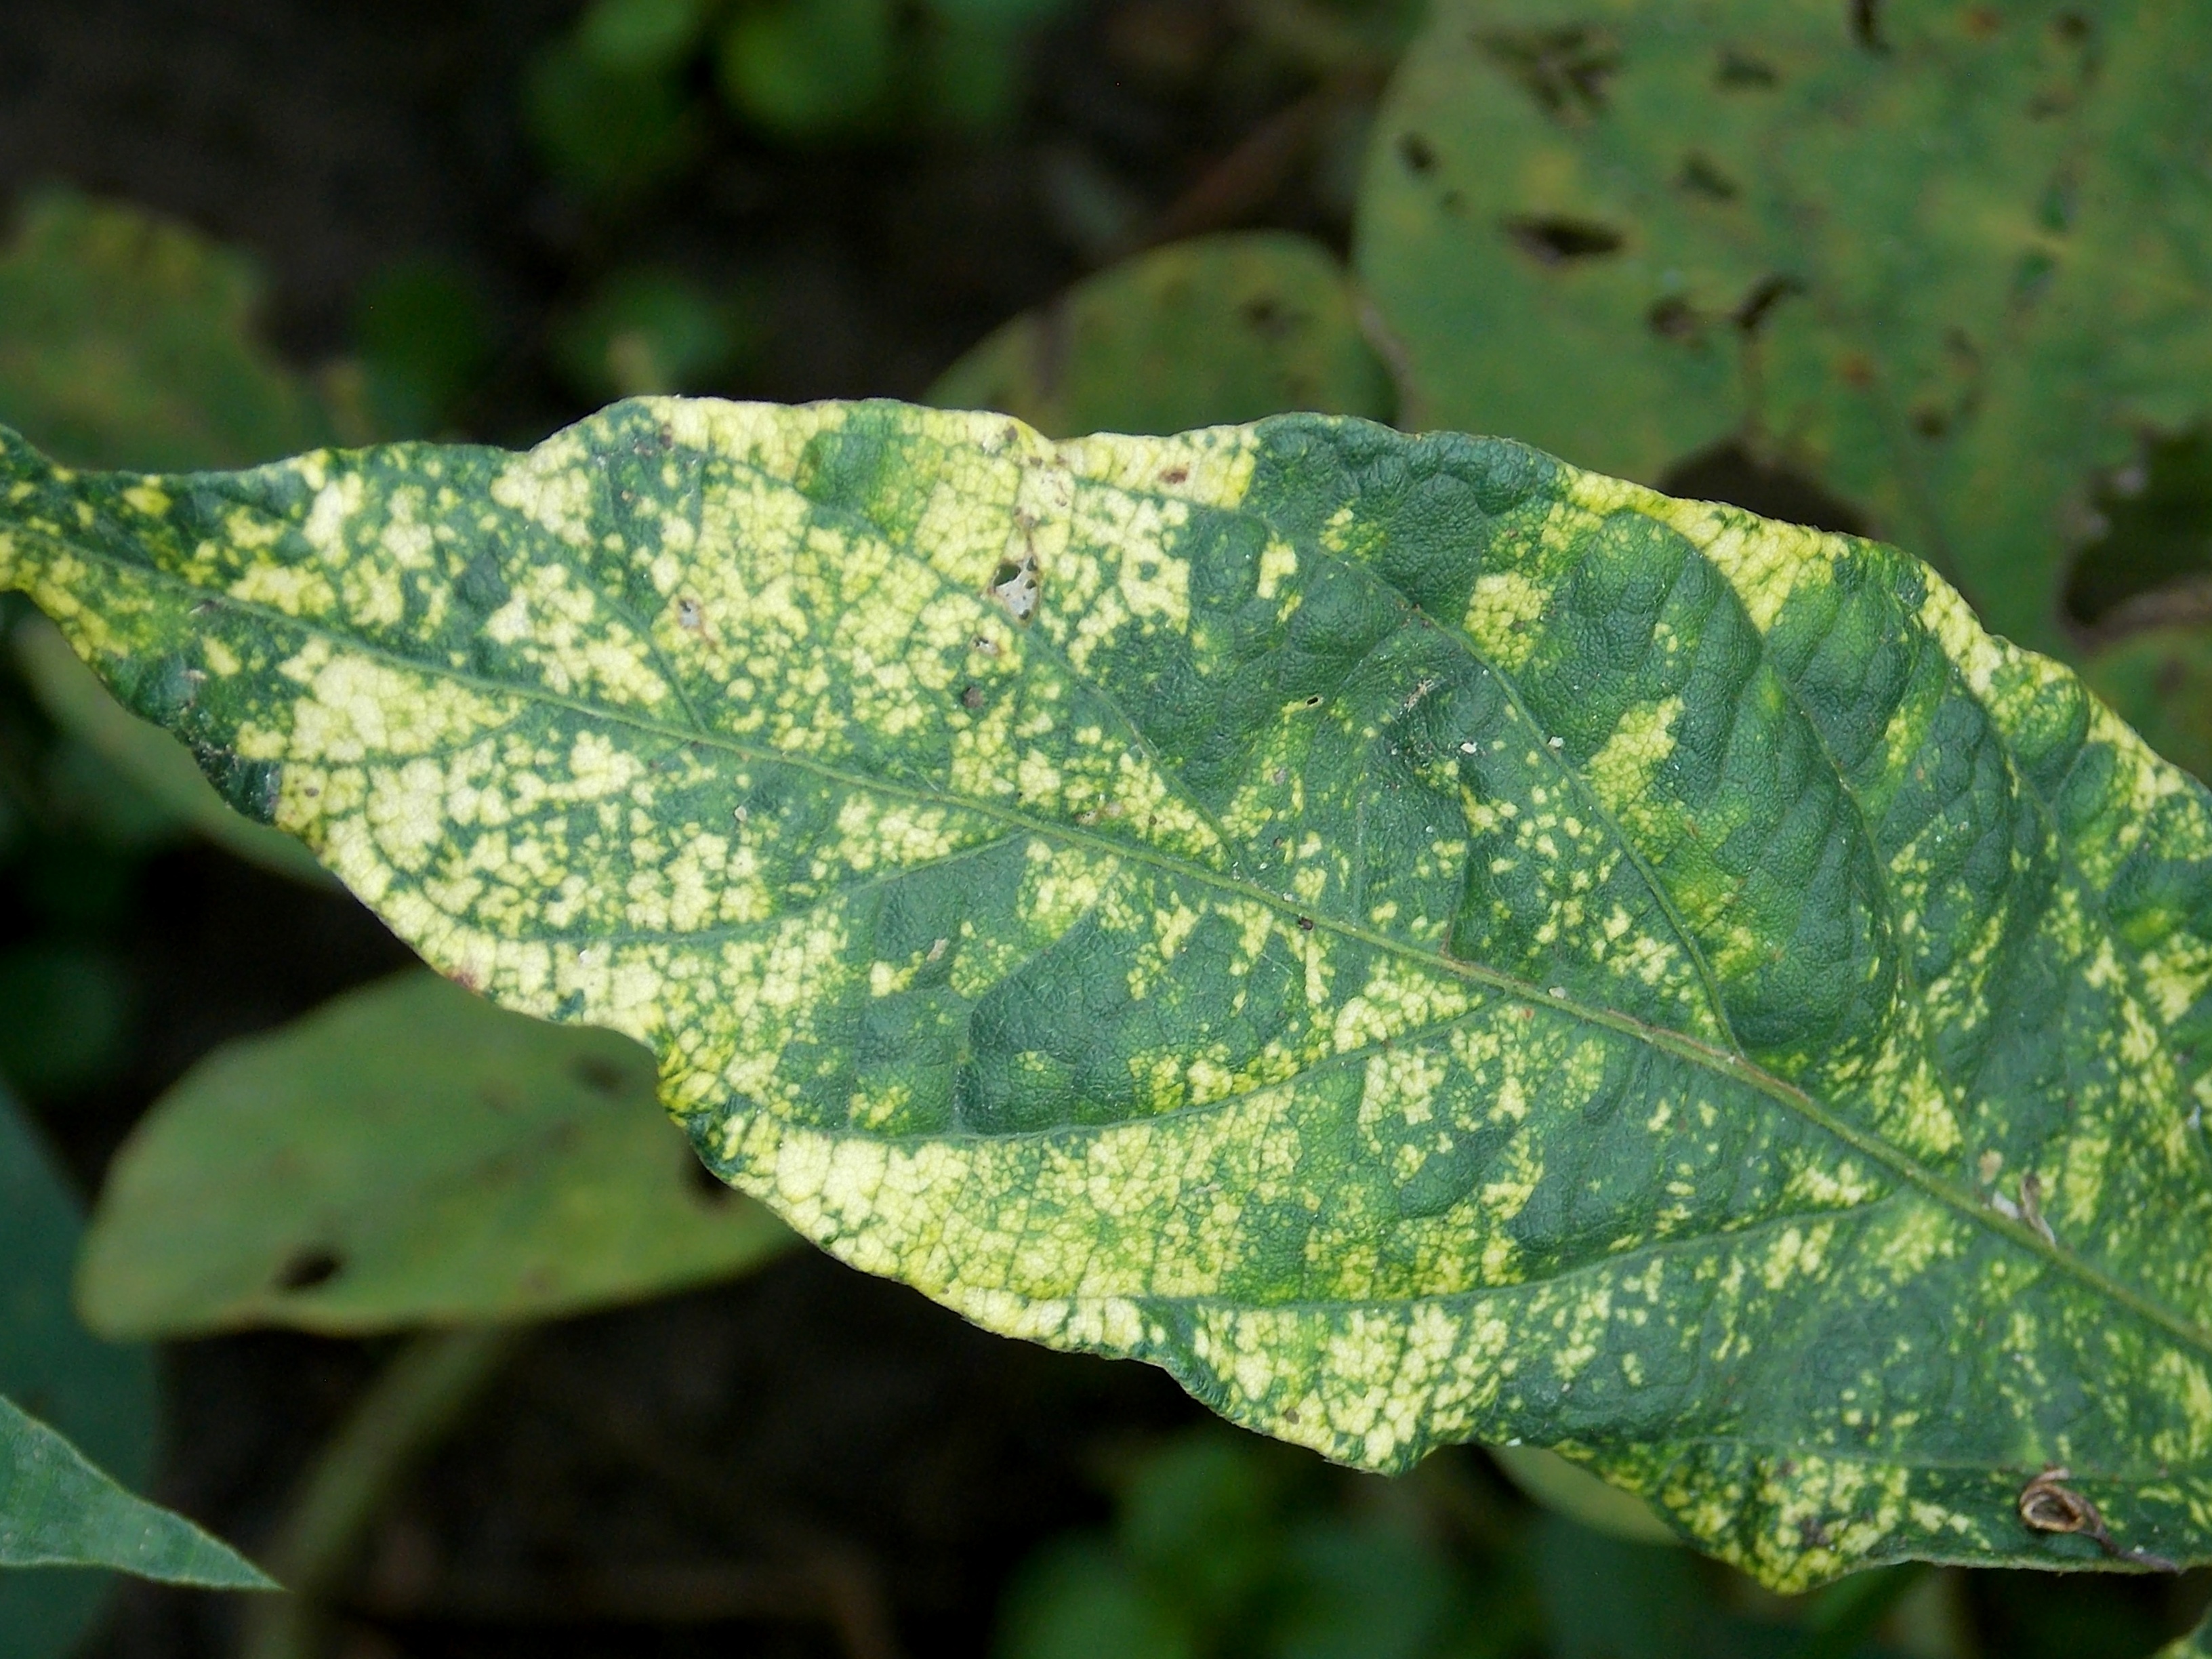
Label: Disease